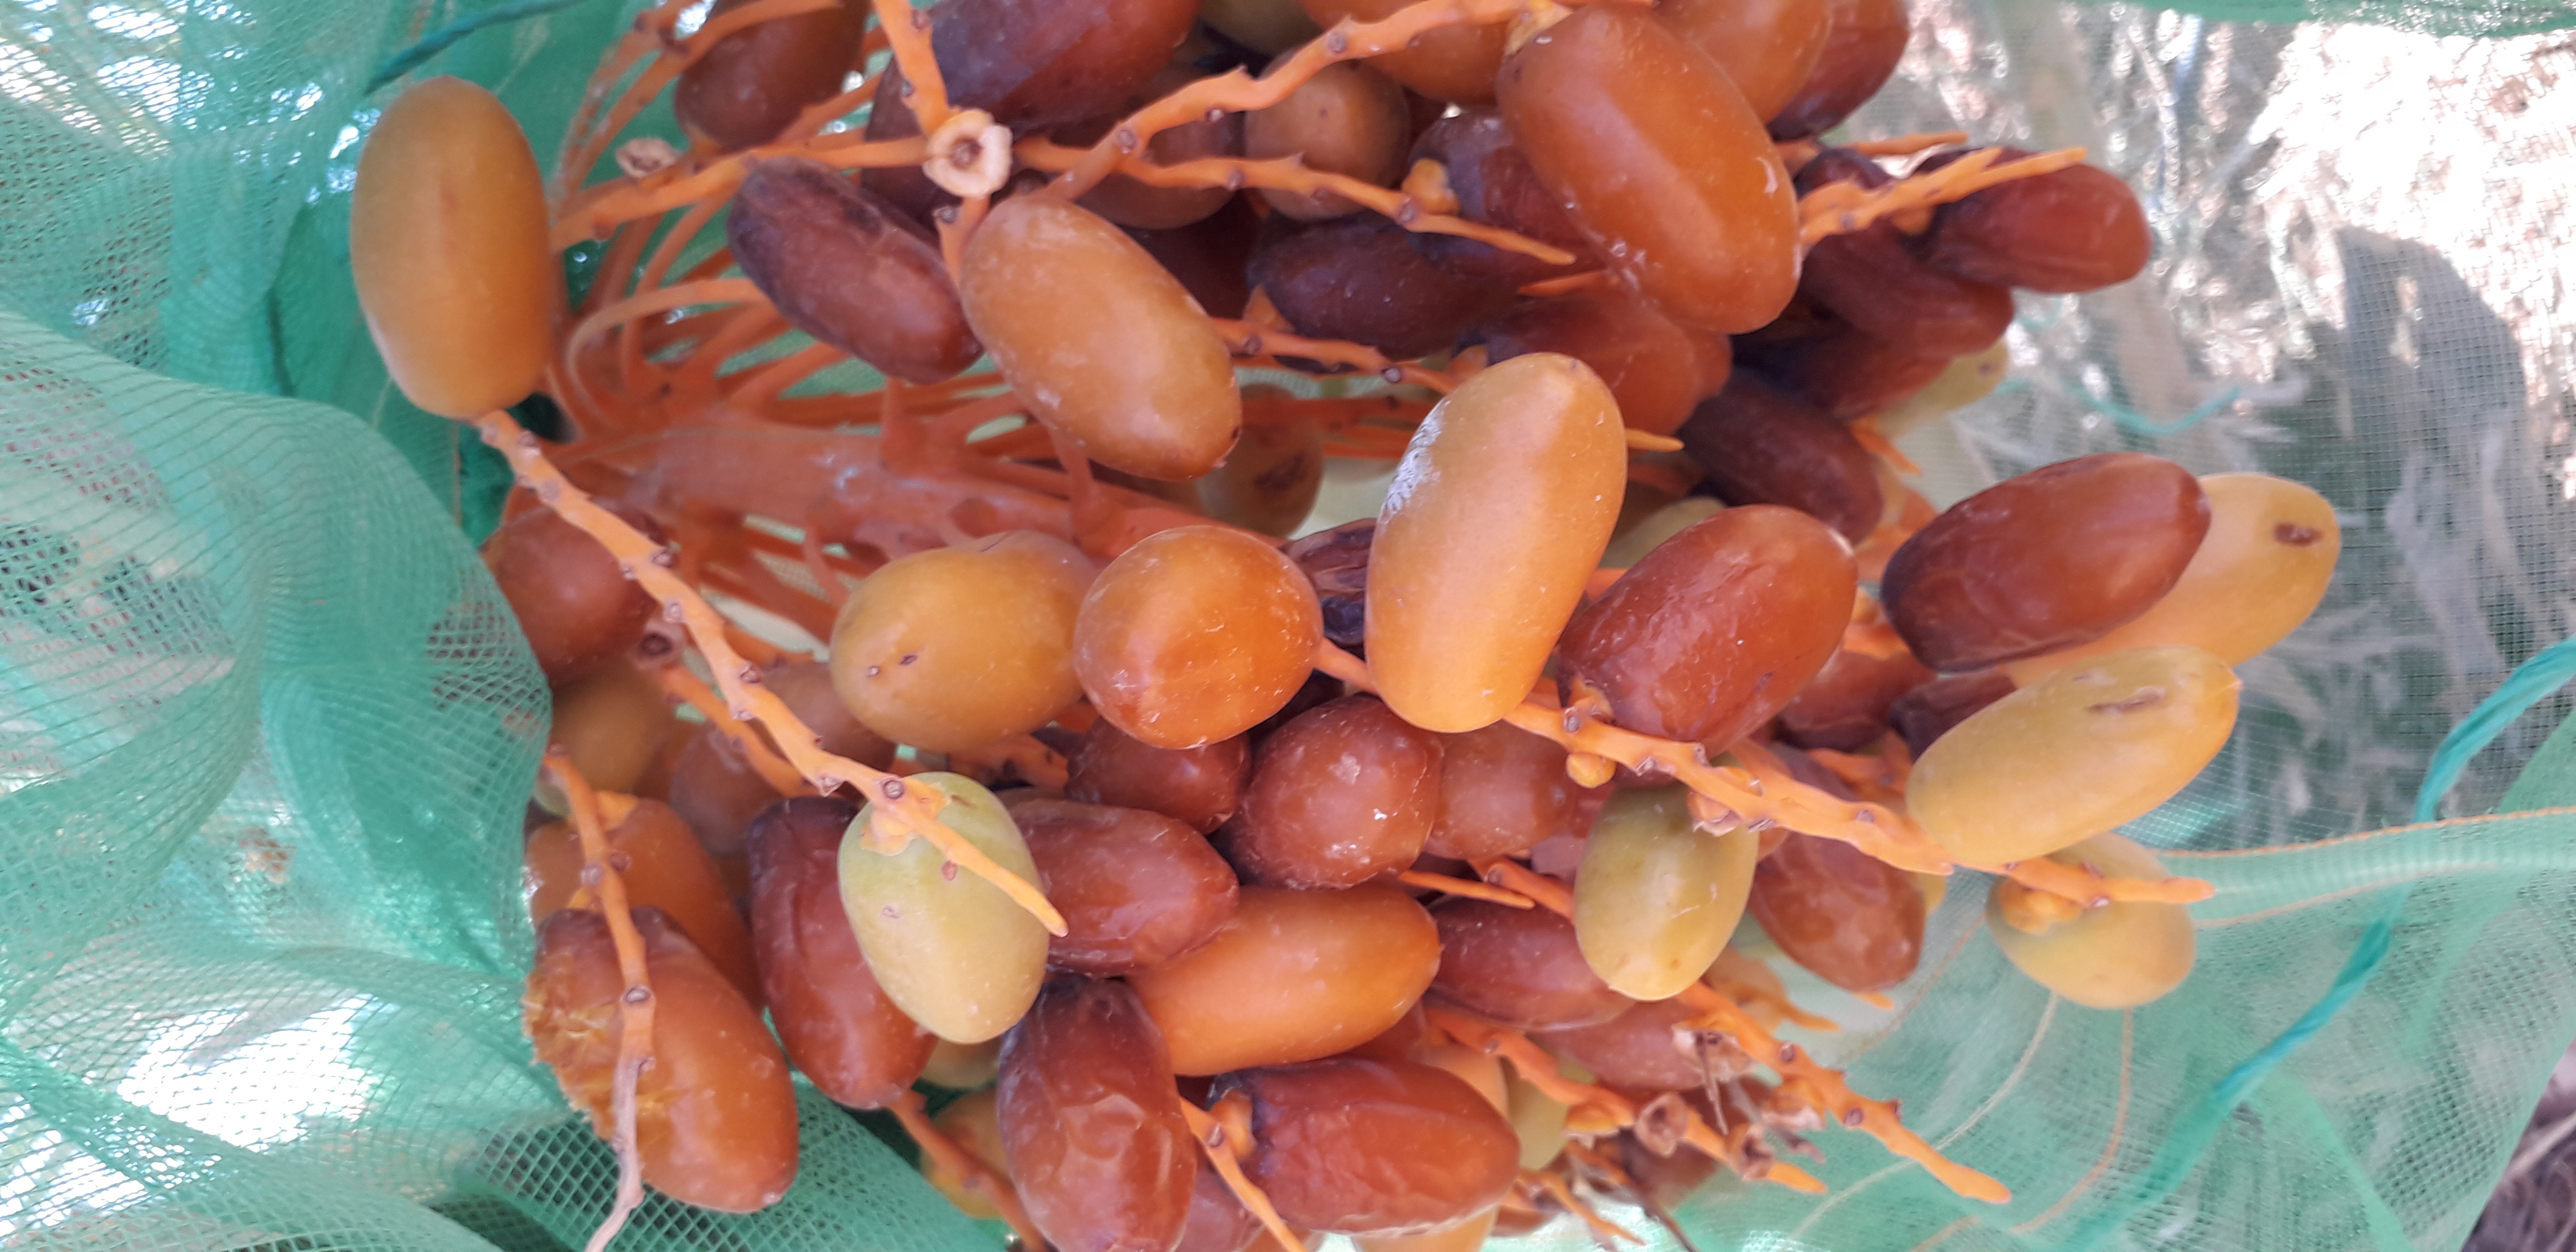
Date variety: kholt